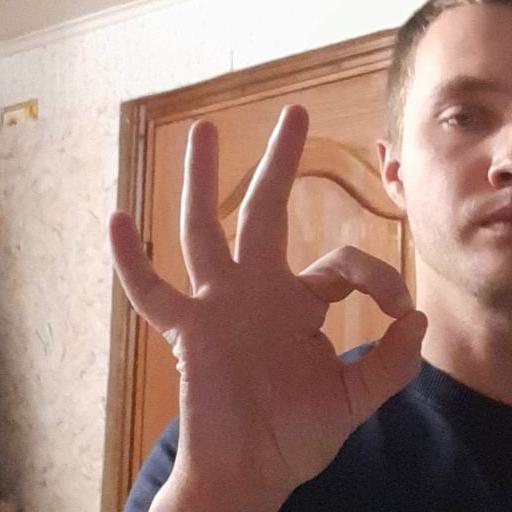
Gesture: ok